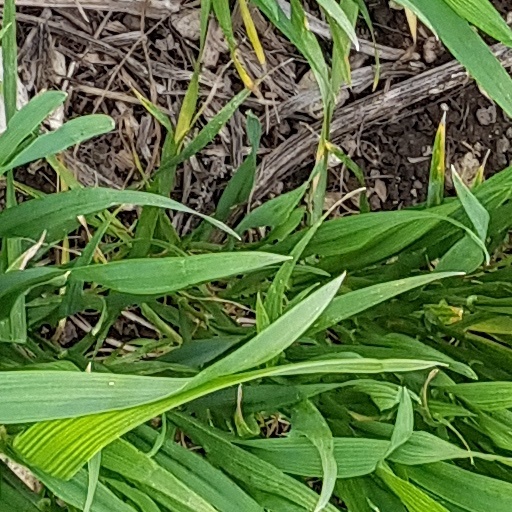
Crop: wheat